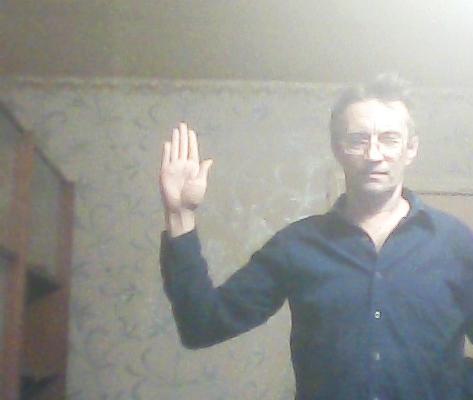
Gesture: stop